USS Harry S. Truman

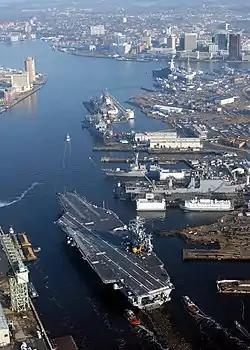
"Harry S. Truman" in the Elizabeth River near NNSY in 2004

In January, "Harry S. Truman" entered the NNSY for a docked PIA. The ship received many system upgrades, and underwent preventive maintenance to repair minor weld defects originating from the initial construction of the reactor plants. She left the yard in December and continued preparations for surge beginning in April 2007.